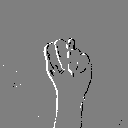
ASL letter: n